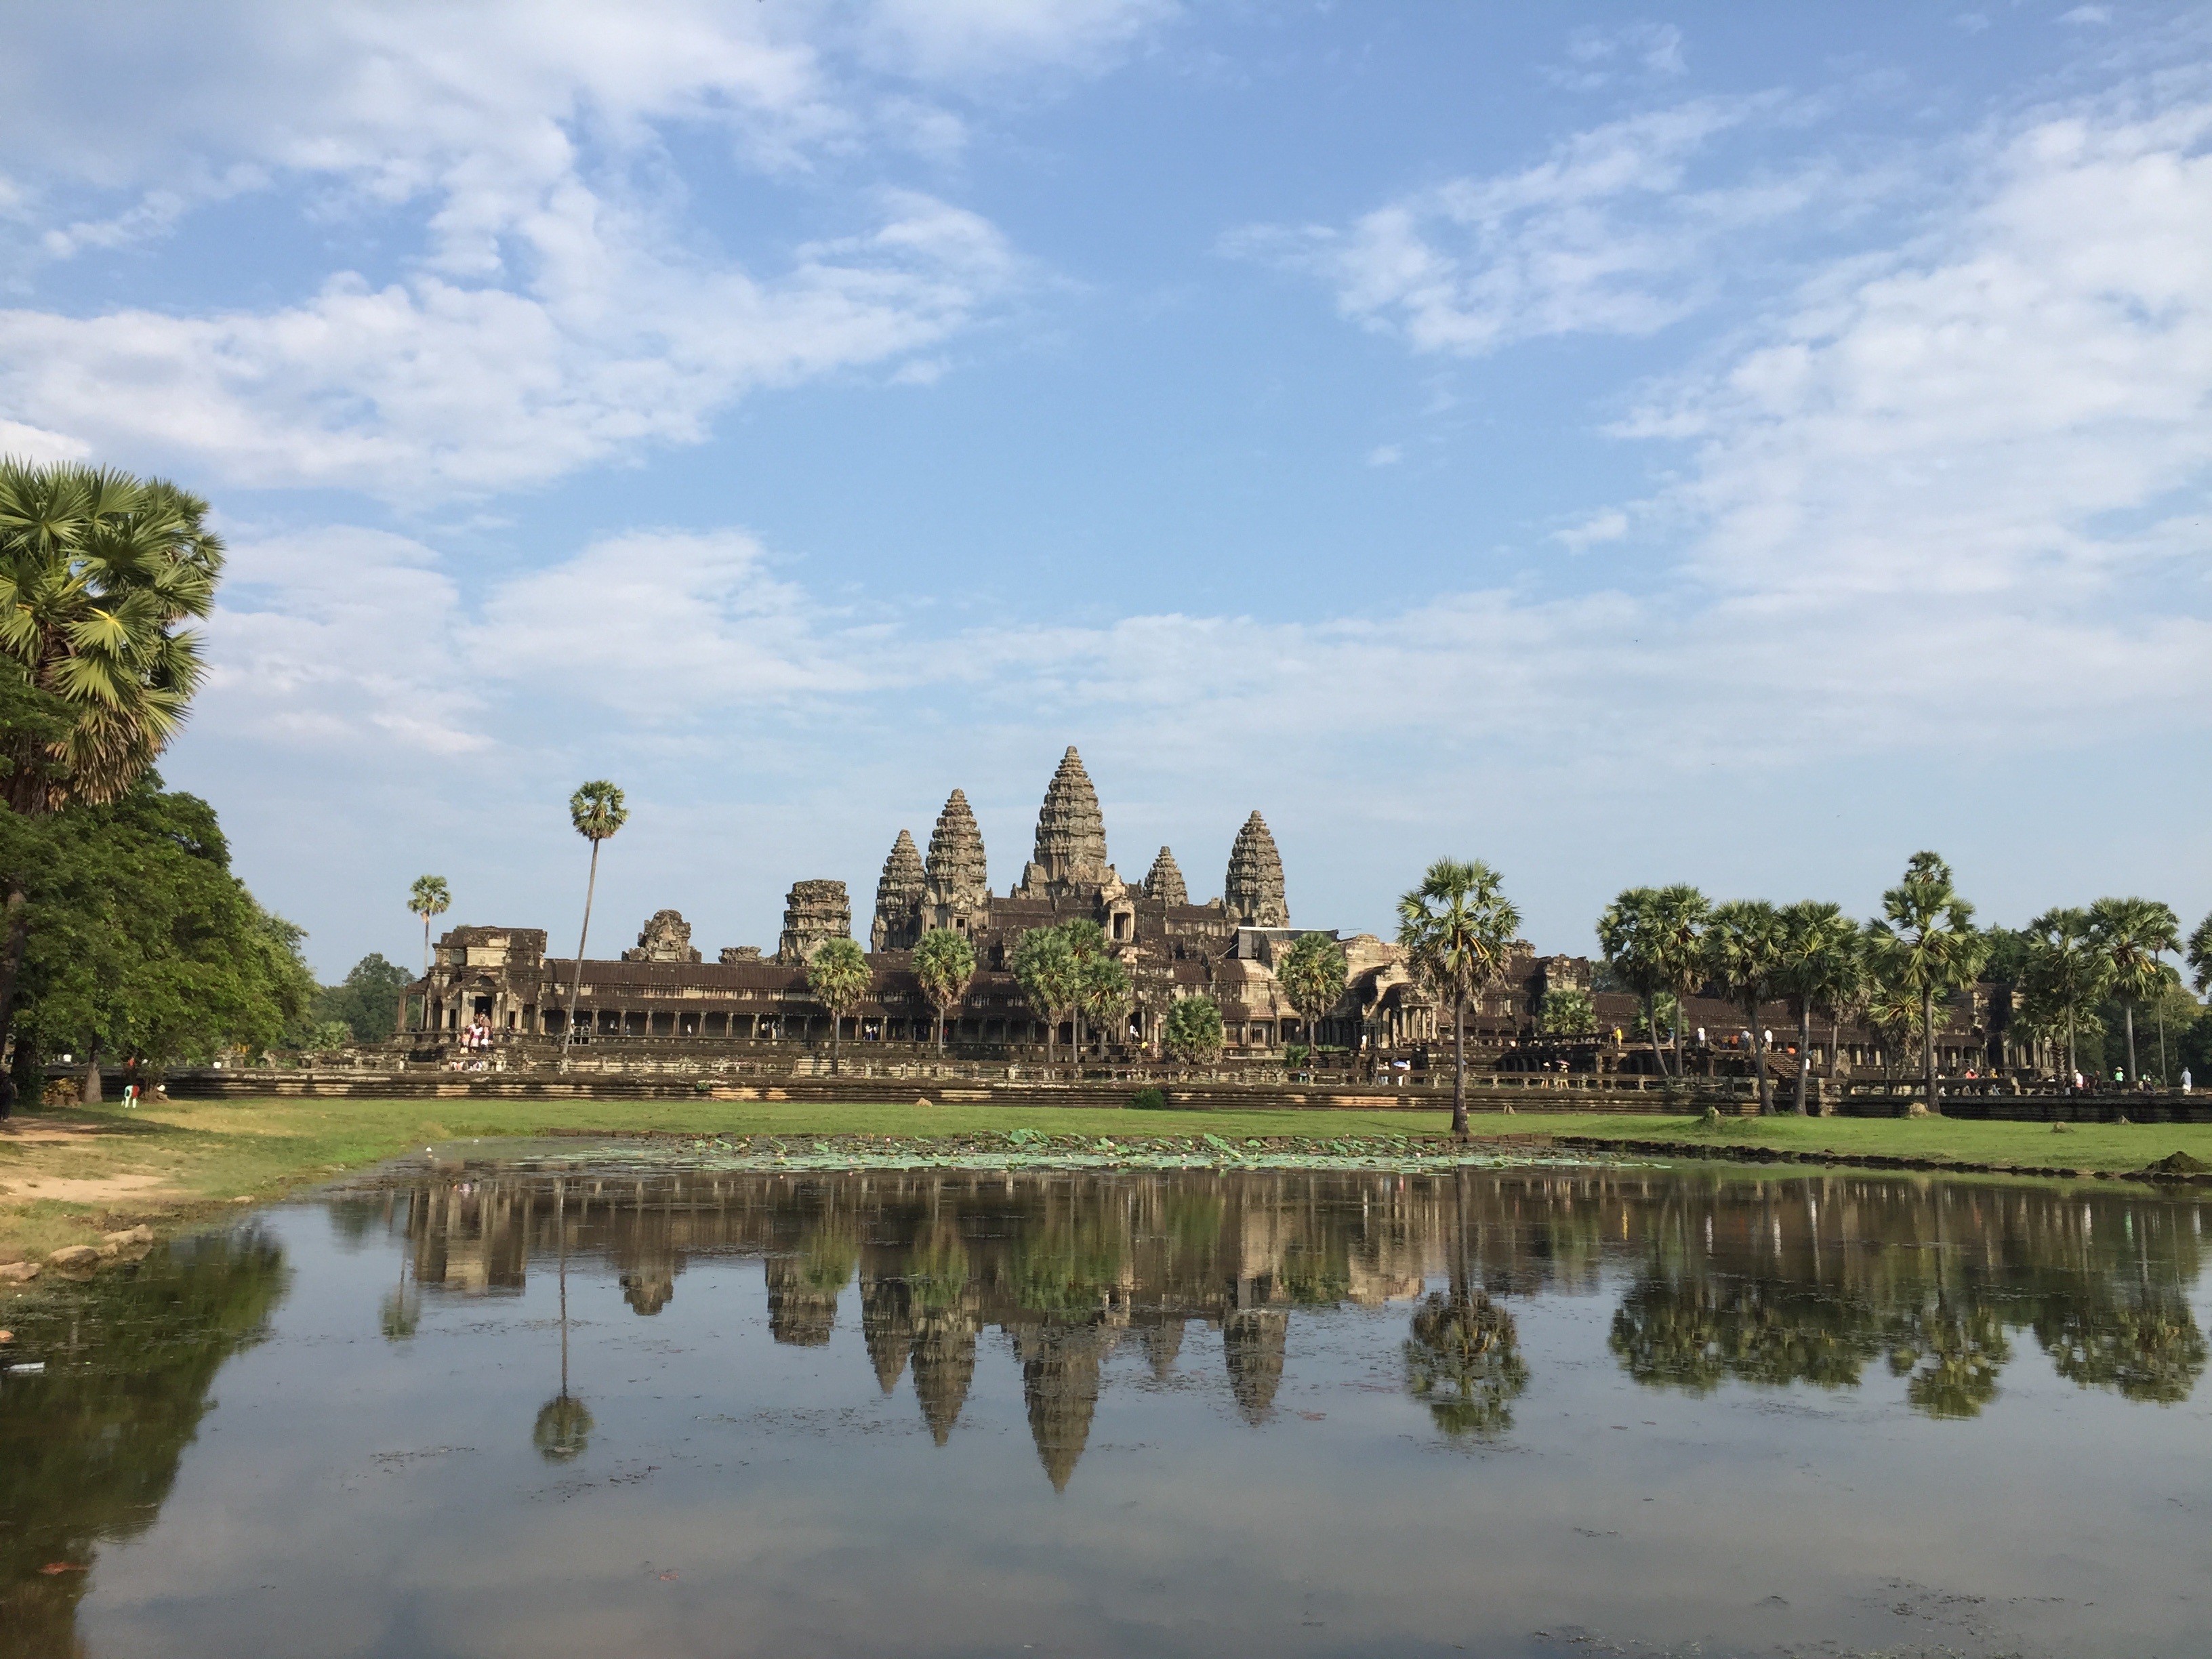
tree, chateau, palace, river, pond, reflection, park, measure, garden, waterway, cambodia, wetland, culture, estate, angkor wat, reflecting pool